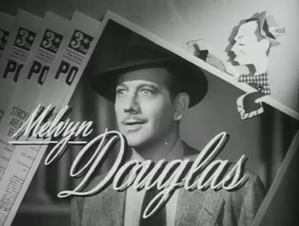
Three Hearts for Julia est un film américain réalisé par Richard Thorpe, sorti en 1943.